Riley Keough

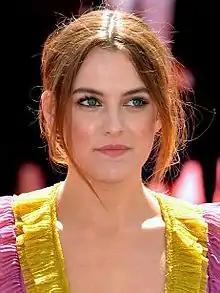
Keough at the 2016 Cannes Film Festival

Danielle Riley Keough (born May 29, 1989) is an American actress. Born into the Presley family, she is the oldest daughter of Lisa Marie Presley and the eldest grandchild of Elvis Presley. She initially started her career as a model from 2004 to 2008 before transitioning to acting making her feature film debut in a supporting part in the musical biopic "The Runaways" (2010), portraying Marie Currie.